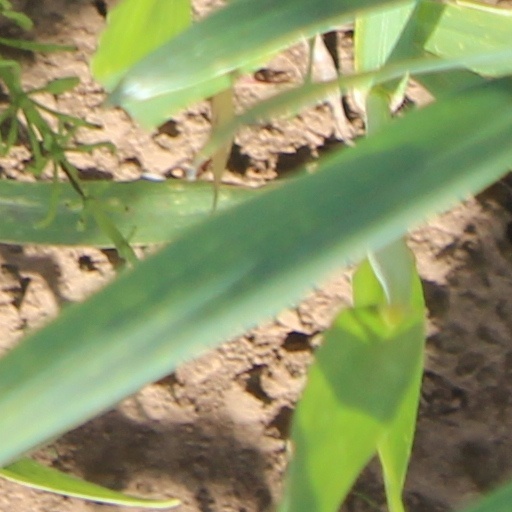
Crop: wheat